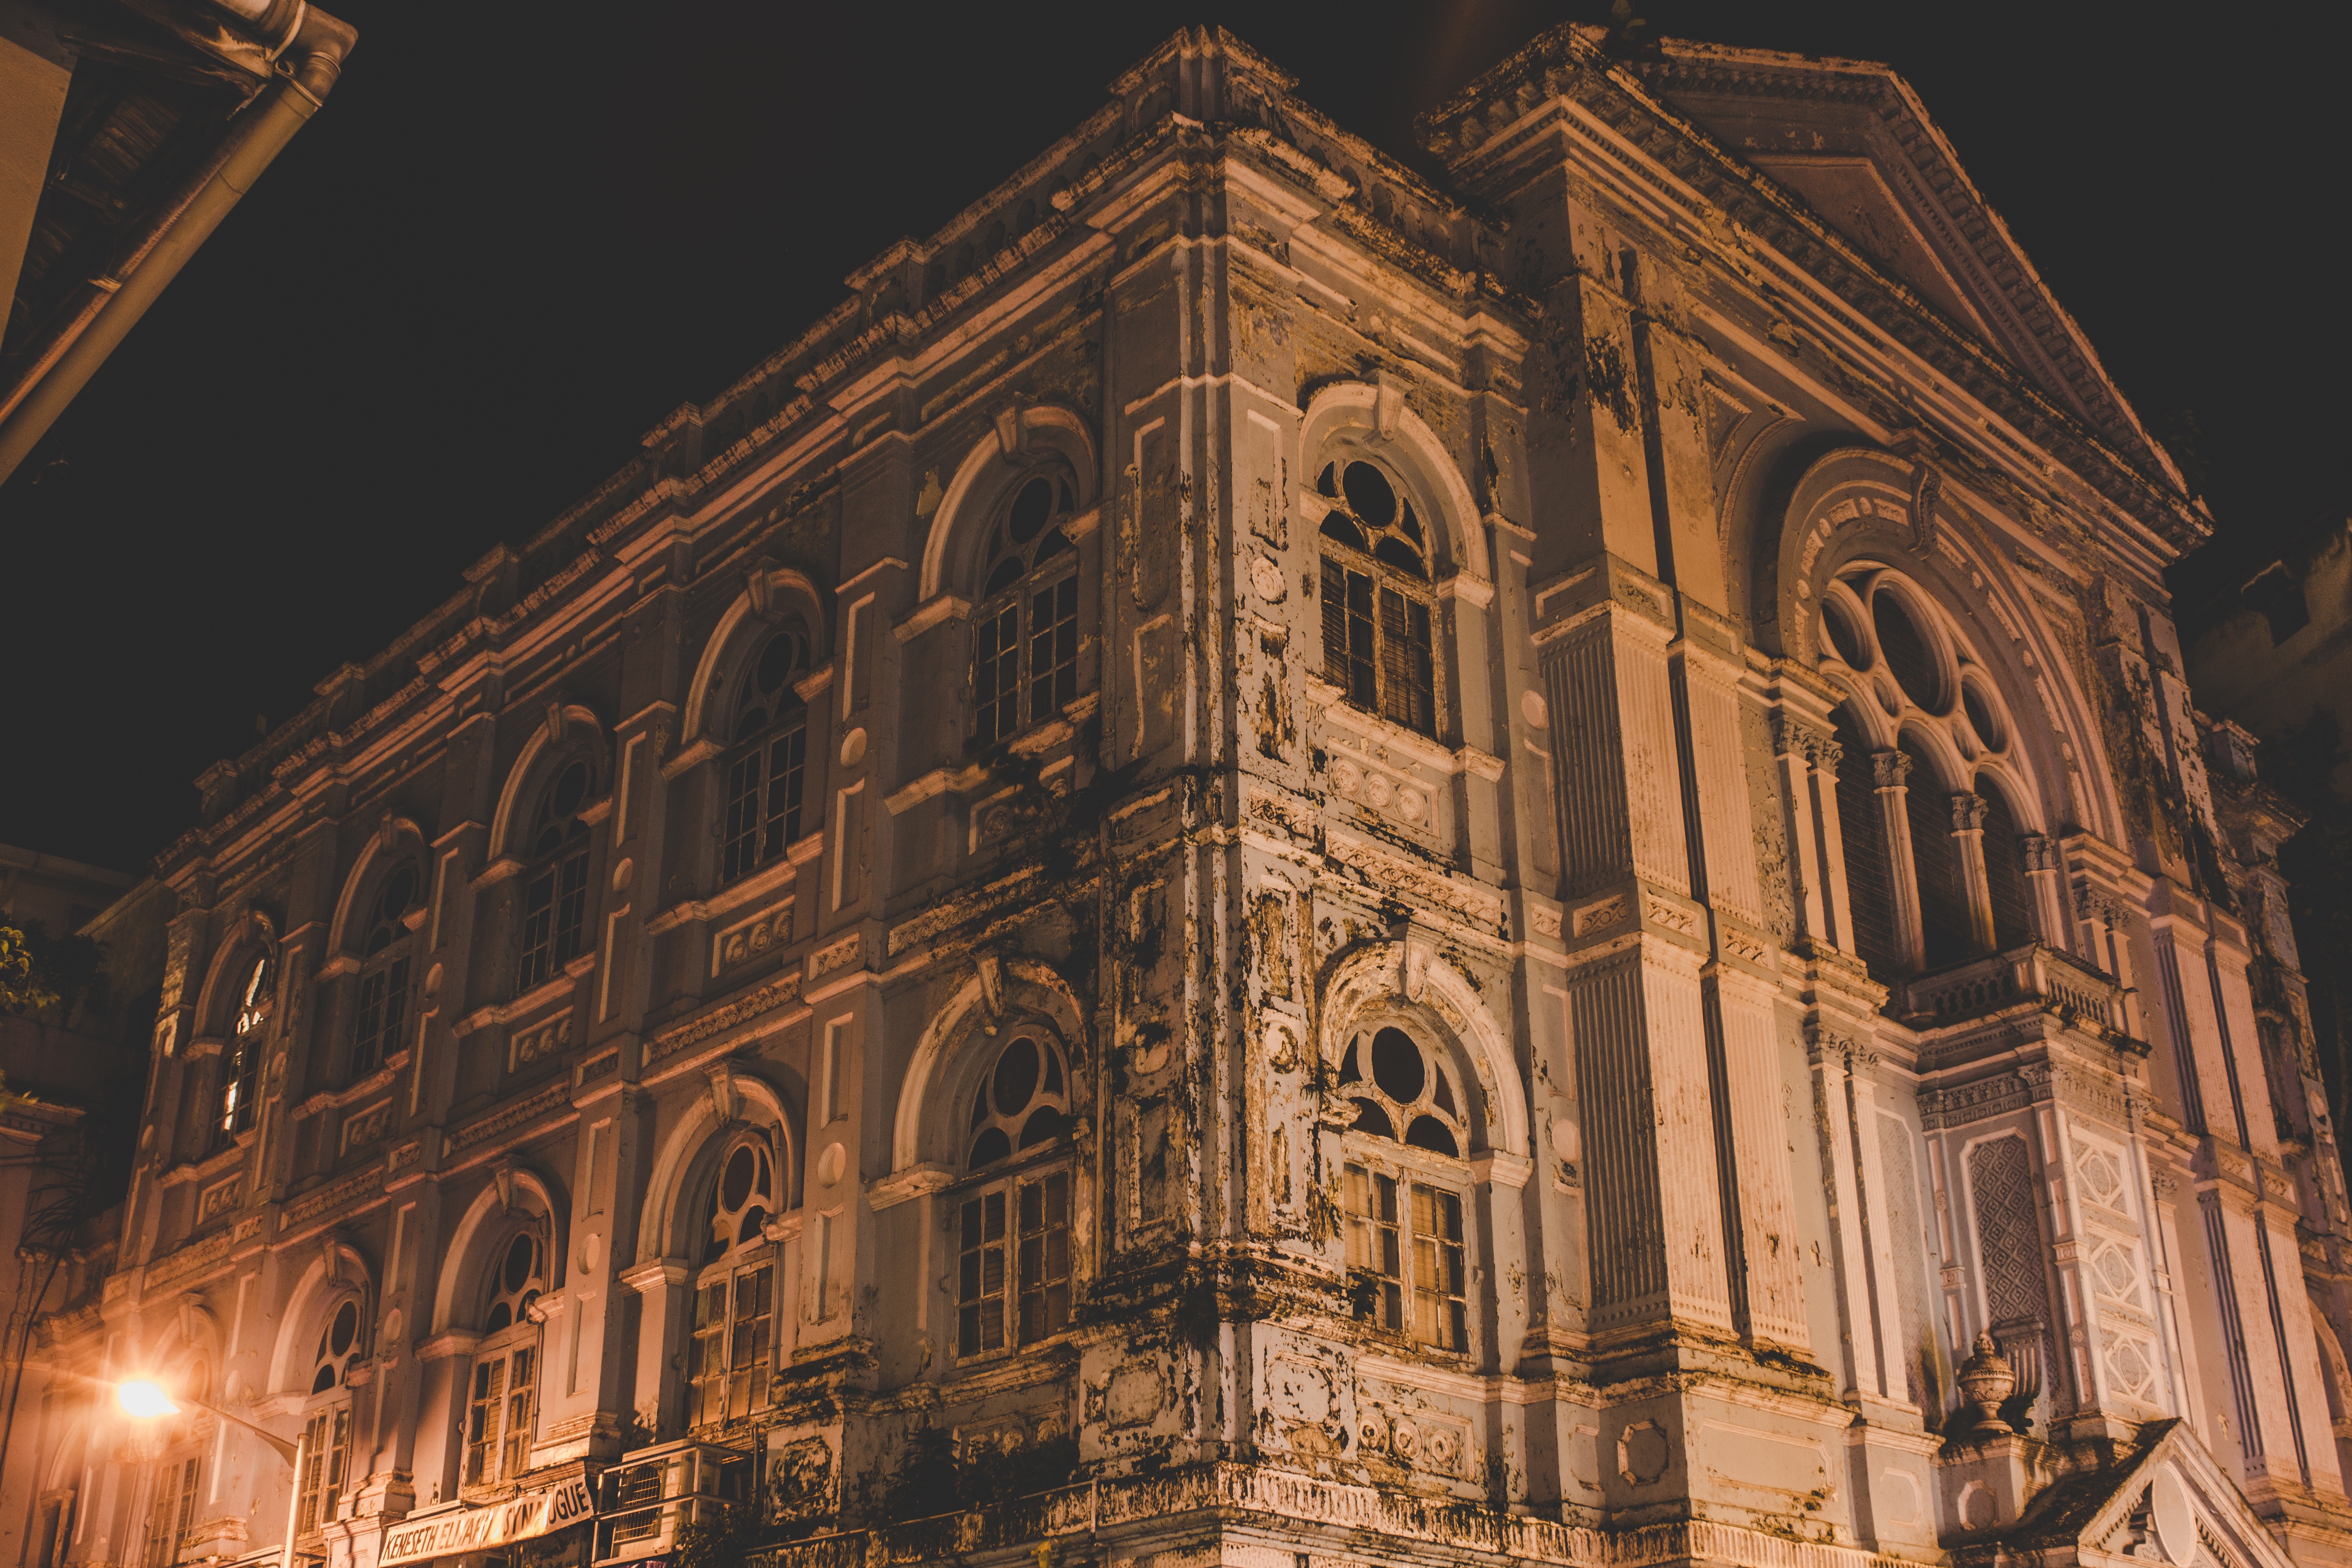
architecture, night, house, building, landmark, facade, church, cathedral, place of worship, basilica, metropolis, ancient history